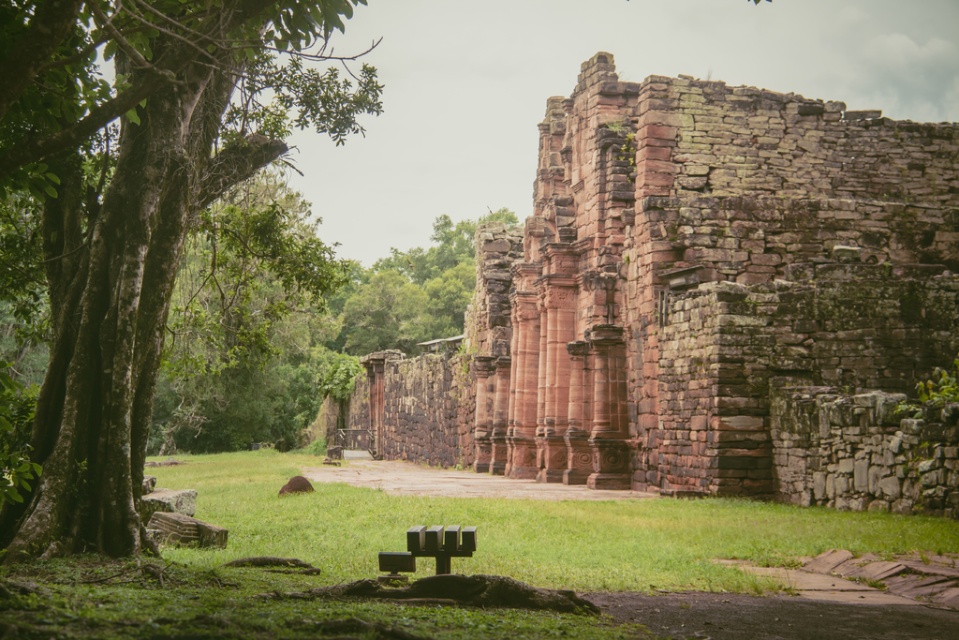
Question: Considering the relative positions of green grass at center and black plastic bench at center in the image provided, where is green grass at center located with respect to black plastic bench at center? (A) above (B) below
Answer: B